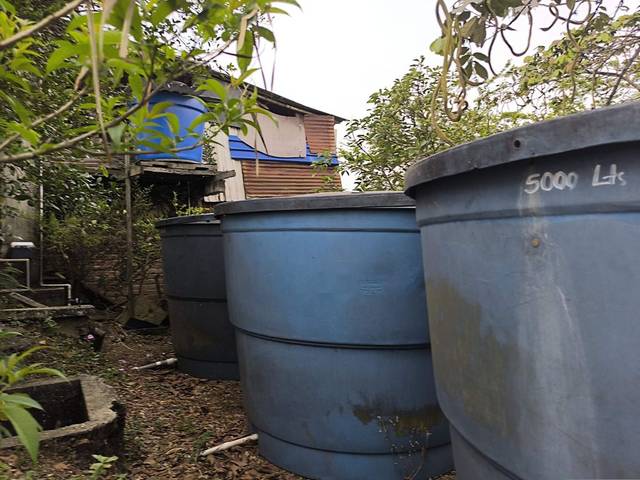
Region: Colombia
Coordinates: 3.484, -76.545